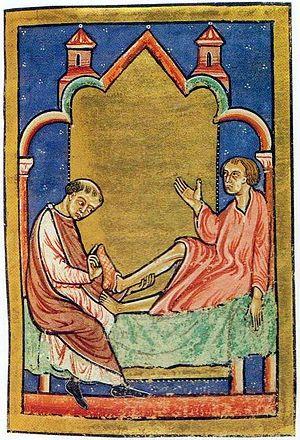
L'évangéliaire de saint Cuthbert est un évangéliaire manuscrit produit au début du VIIIᵉ siècle en Angleterre. Sa reliure en cuir ornée, particulièrement bien conservée, est le plus ancien exemple connu de reliure en Europe occidentale. Avec son format de 138 × 92 mm, c'est l'un des plus petits manuscrits anglo-saxons connus. Ses 94 folios de vélin présentent le texte latin de l'évangile selon Jean dans une écriture claire et dépourvue d'enluminures.